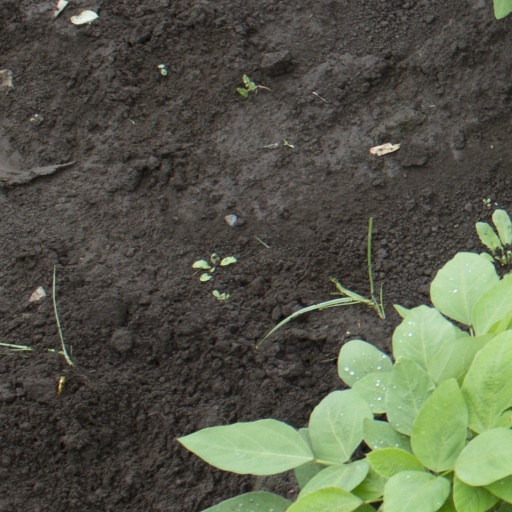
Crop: soybean